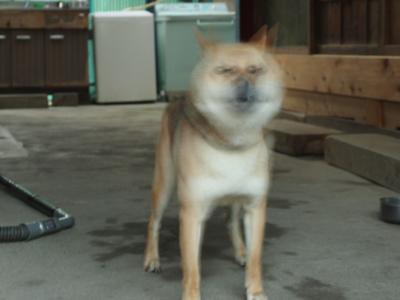
回答: 悪いがすこしの間眠っていてくれ